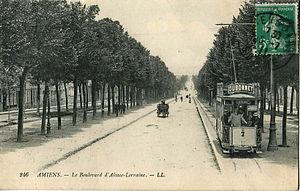
Carte postale ancienne éditée par LL, n°246
L'ancien tramway d'Amiens était un réseau de transports en commun desservant le chef-lieu de la Somme de 1888 à 1940. Il est l’ancêtre de l'actuel réseau de bus de la métropole, exploité sous le nom d'Ametis.